Caleb Campbell

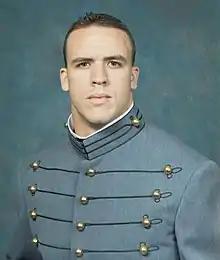
Campbell as a cadet at West Point

Caleb Matthew Campbell (born September 14, 1984) is an American former professional football linebacker. He is also a lieutenant in the United States Army. He was selected by the Detroit Lions in the seventh round of the 2008 NFL draft. He played college football at Army.